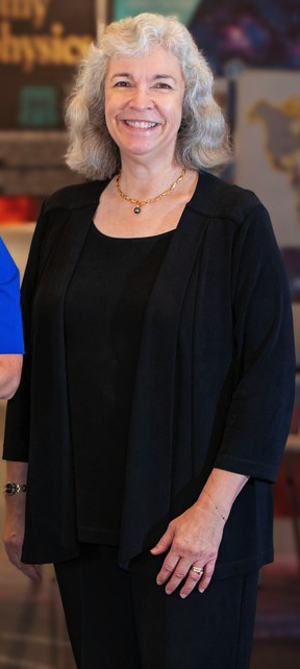
Debra Elmegreen
L’Union astronomique internationale est une association internationale non gouvernementale regroupant des astronomes professionnels à partir du niveau doctorat actifs dans la recherche professionnelle et dans l'éducation en astronomie. Son objectif est de coordonner les travaux des astronomes à travers le monde. Elle agit comme l'autorité reconnue internationalement pour la dénomination des corps célestes et des caractéristiques de surface de ces derniers.
Debra Meloy Elmegreen, née le 23 novembre 1952 à South Bend, dans l'Indiana, aux États-Unis, est une astronome américaine. Elle a été la première femme diplômée en astrophysique de l'Université de Princeton et la premiere chercheuse post-doctorale de la Carnegie Institution. Elle est mariée à l'astronome Bruce Elmegreen. Ils ont co-publié divers travaux ensemble.